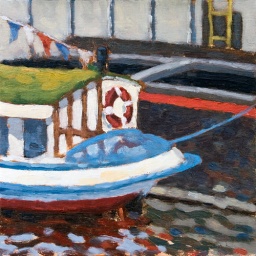
blue ship in Berlin